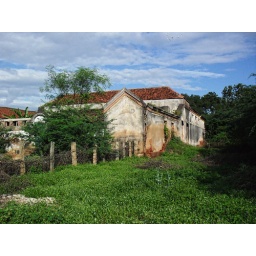
Decorative building detail walking the streets in the Chettinad village of Kanadukathan. Classical vaastu architecture dominates the village building design.